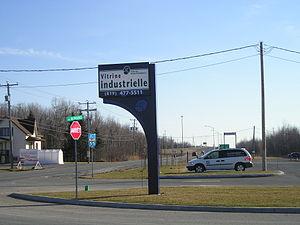
Saint-Nicéphore est un secteur de la ville de Drummondville. Elle était avant 2004 une ville distincte comptant approximativement 10 500 habitants. Saint-Nicéphore est devenue une ville le 20 mars 1999 sous la mairie de Jean-Guy Forcier.